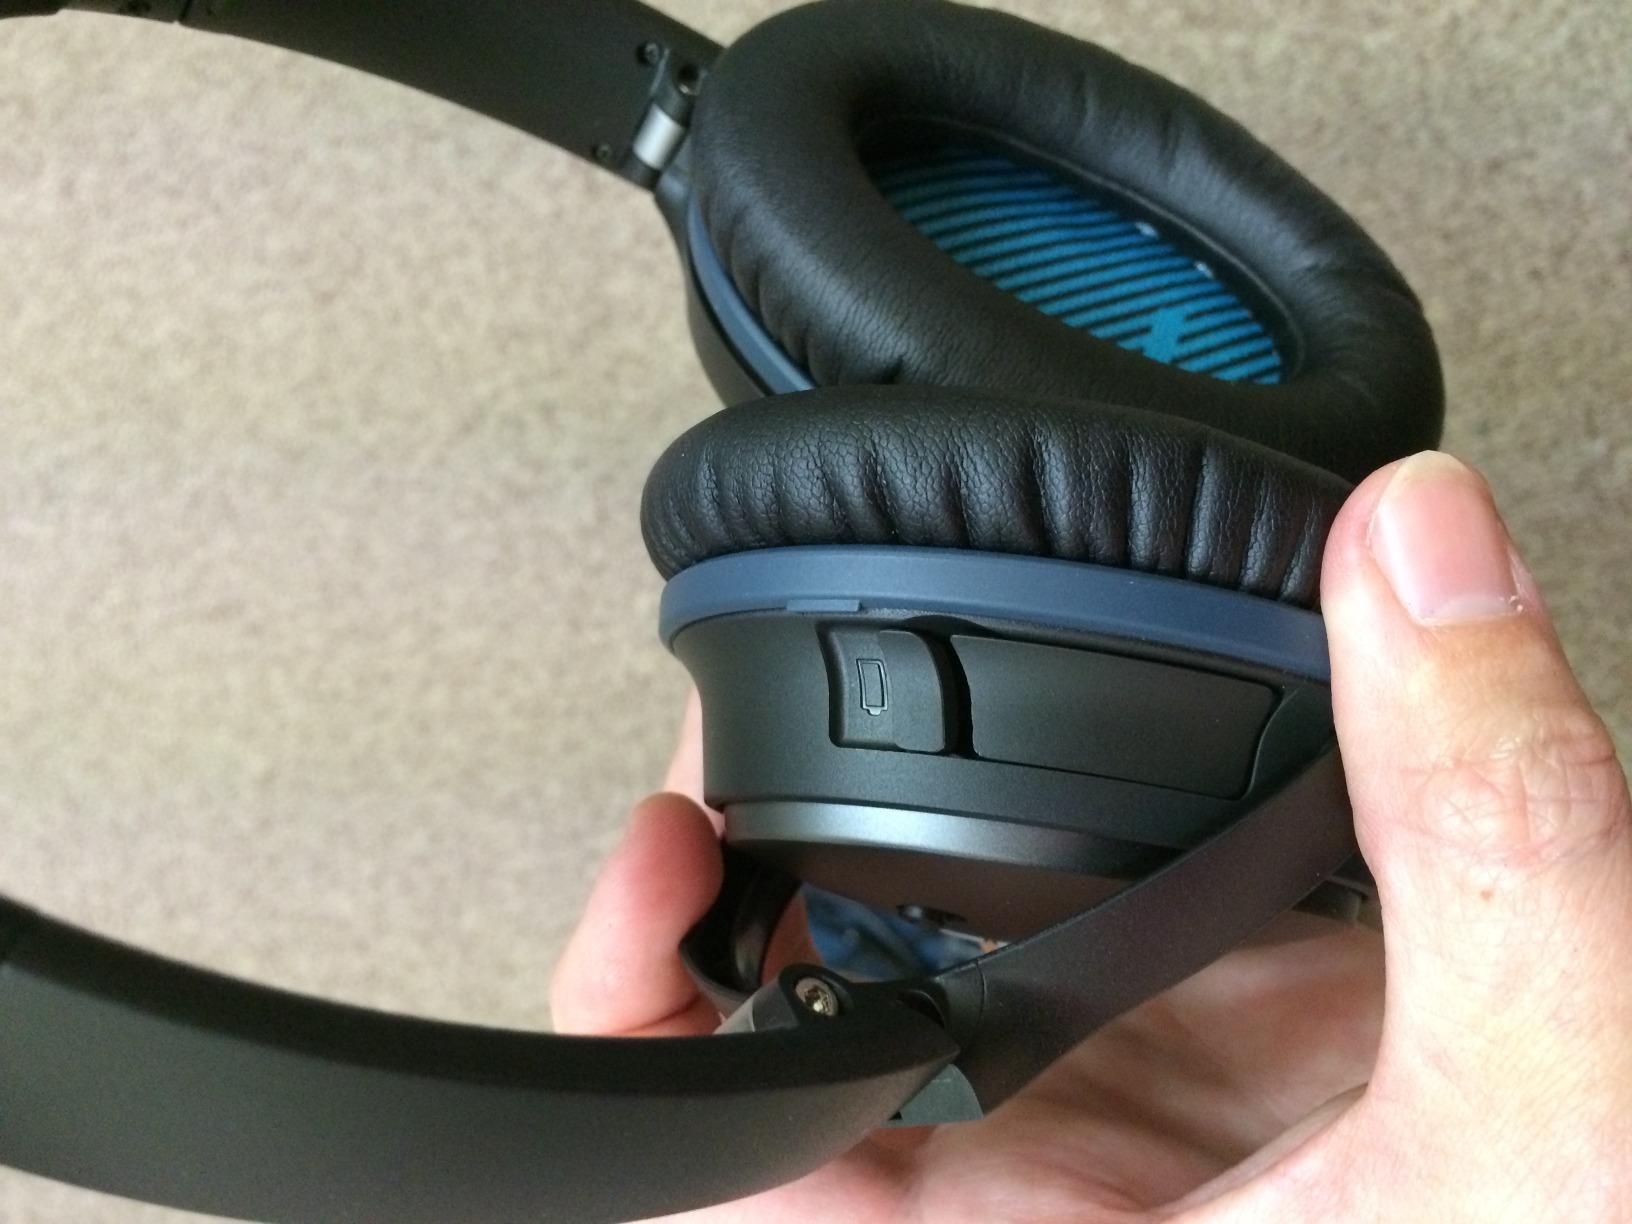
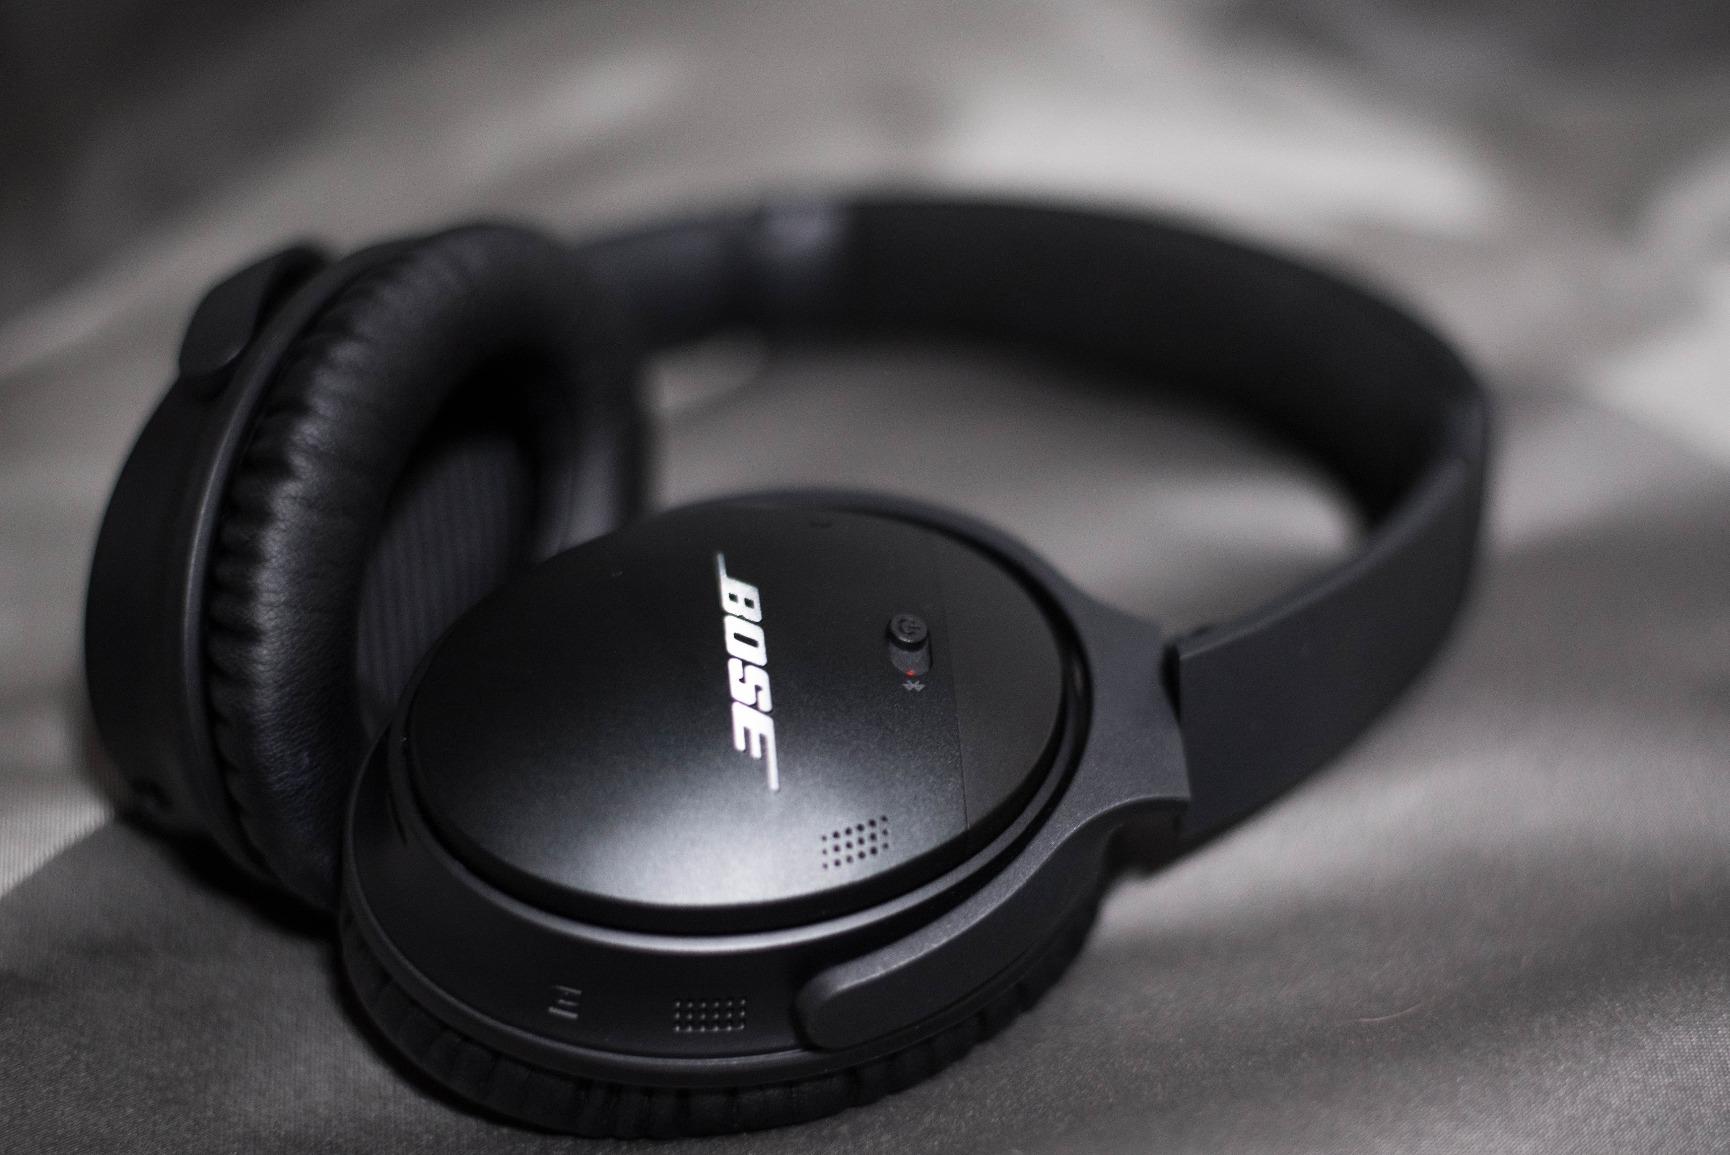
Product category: headphones
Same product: no